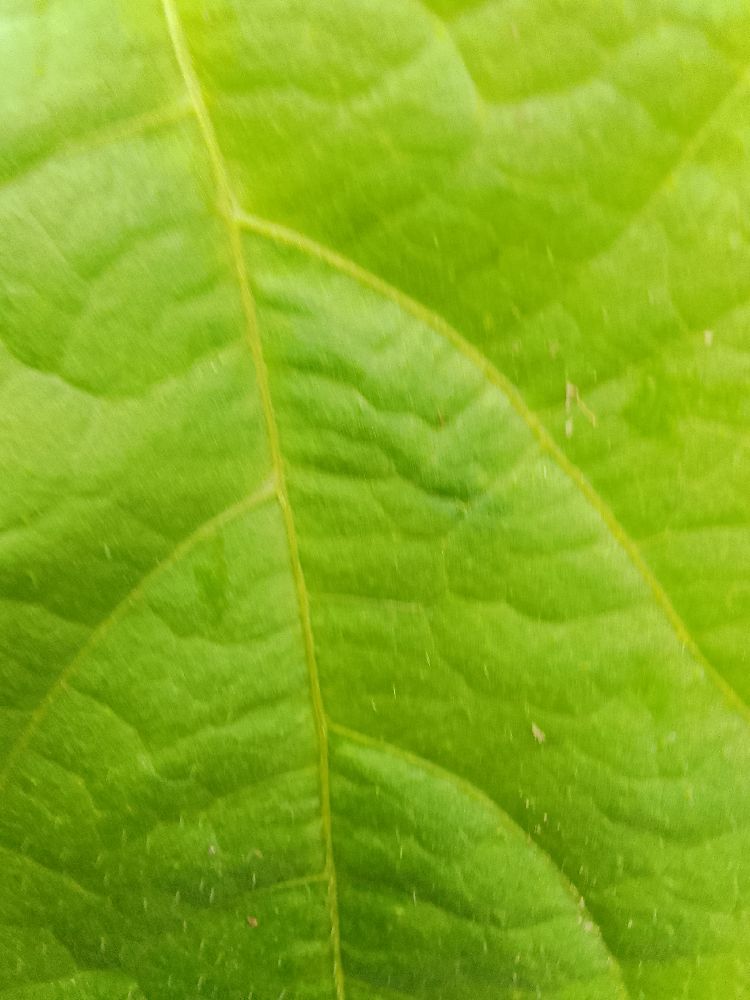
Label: healthy